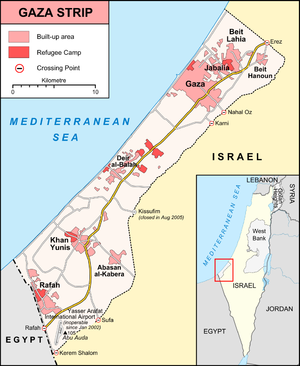
Gazastriben / Historie / Første fase efter 1948
Gaza-striben. På kortet er skelnet mellem byer og flygtningelejre.
Gazastriben er en smal landstribe nordøst for Sinai-halvøen ud til Middelhavet. Det grænser op til Israel mod nord, og Egypten mod syd. Området er blot 41 km langt og mellem 6 og 12 km bredt. Gazastriben har omkring 1,82 mio. indbyggere. Gazastriben er et af verdens tættest befolkede områder, blandt andet på grund af den store gruppe palæstinensiske flygtninge. Hovedbyen er Gaza by med 400.000 indbyggere. I forbindelse med den israelske tilbagetrækning skal alle de israelske bosættere forlade områdets 25 bosættelser.